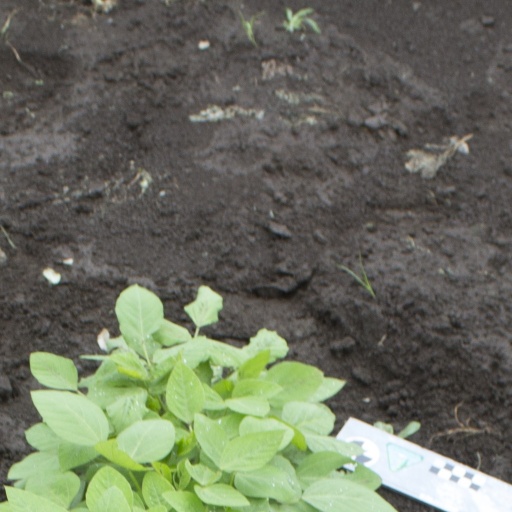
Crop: soybean